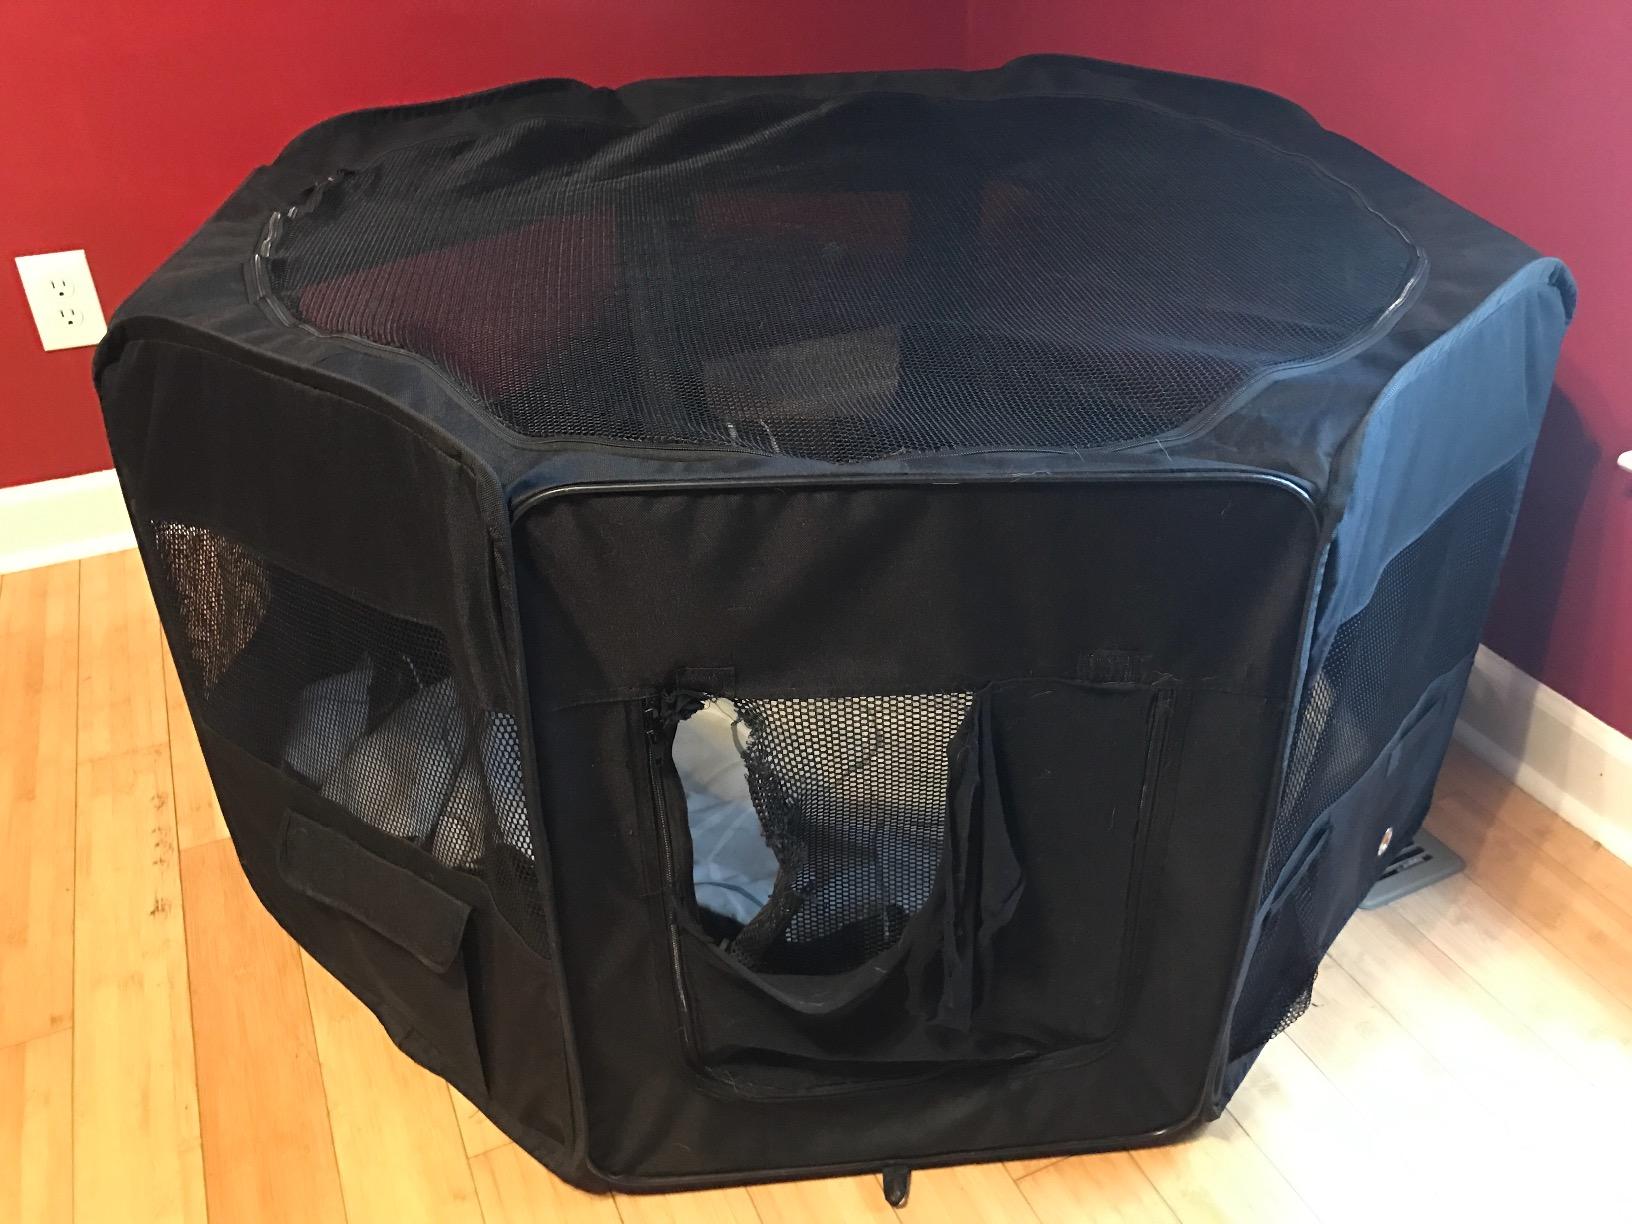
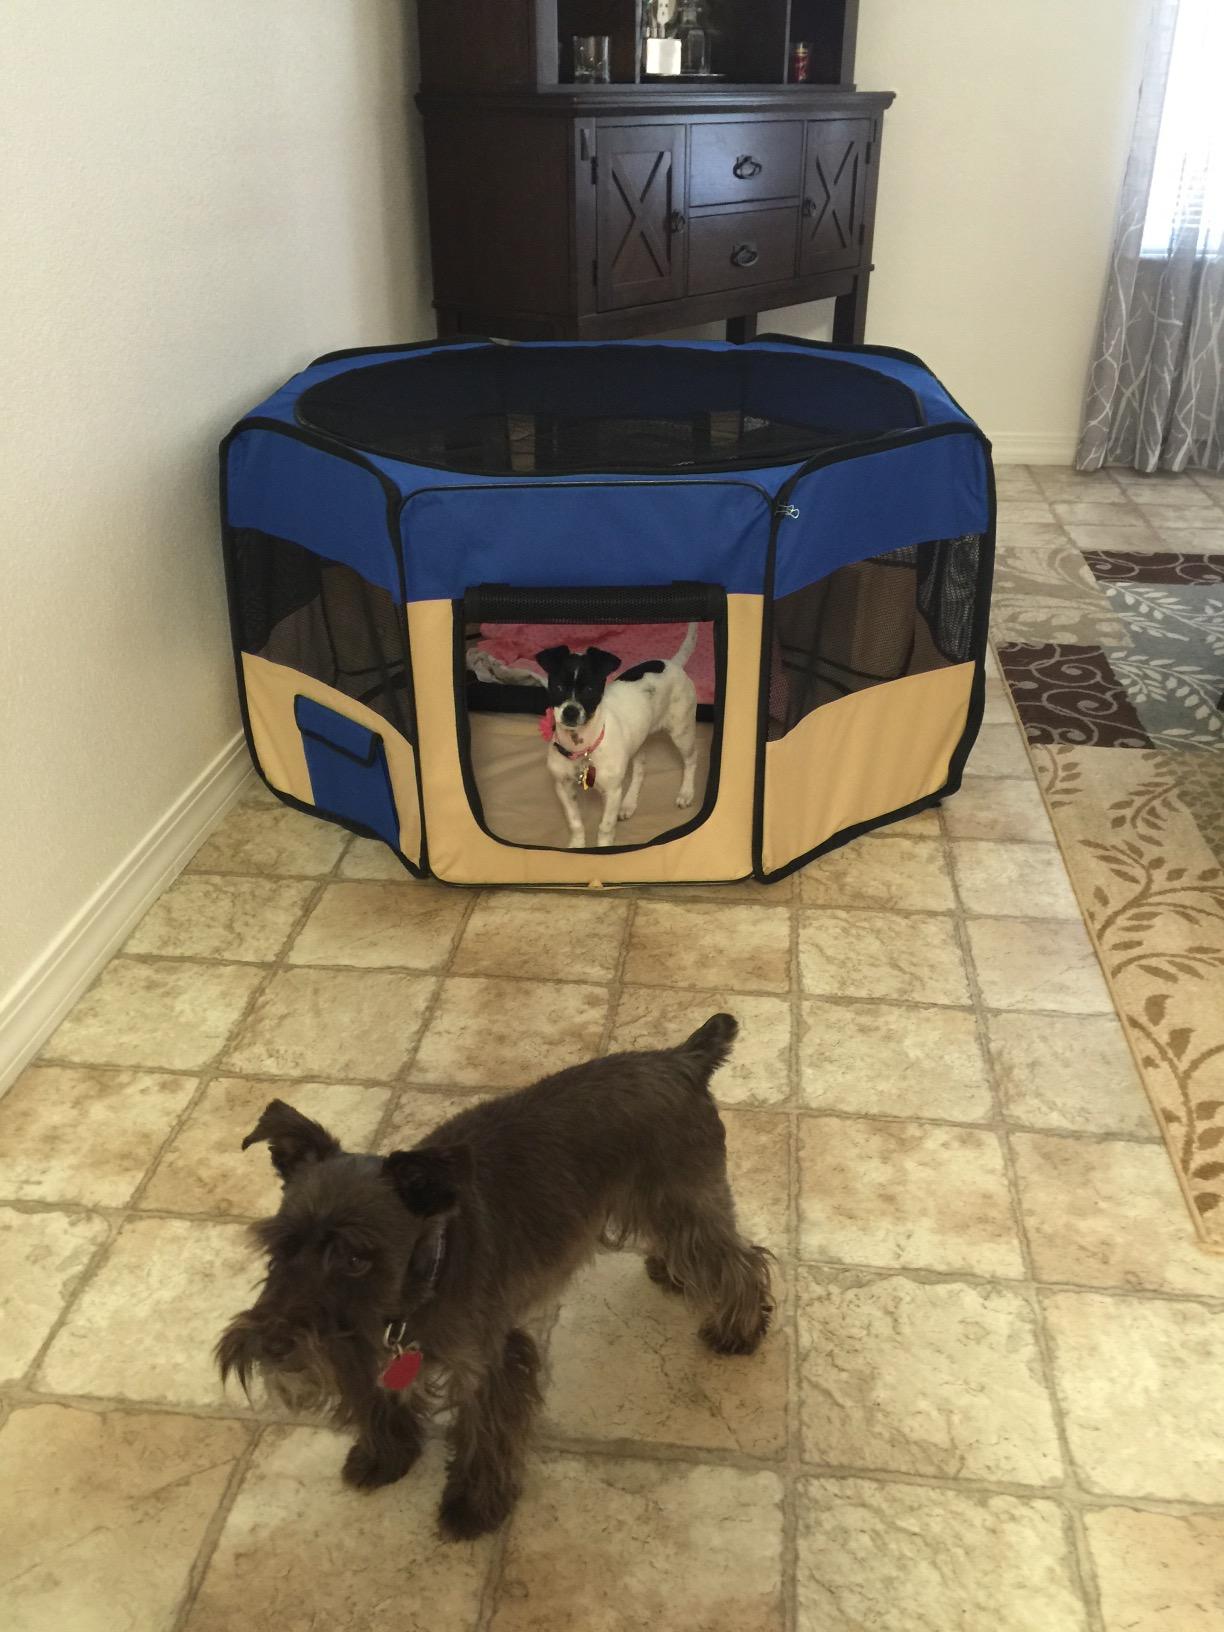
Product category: items_kennel
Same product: no